BBC Micro

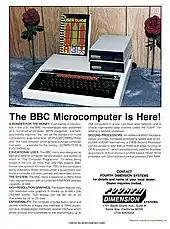
Advert in "Interface Age" magazine, November 1983, "The BBC Microcomputer Is Here!"

Two export models were developed: one for the US, with Econet and speech hardware as standard; the other for West Germany. Despite concerns of unsuitability for the Australian market, with the design failing at temperatures above , the machine was still "widely used in Australian schools". Export models were fitted with radio frequency shielding as required by the respective countries.